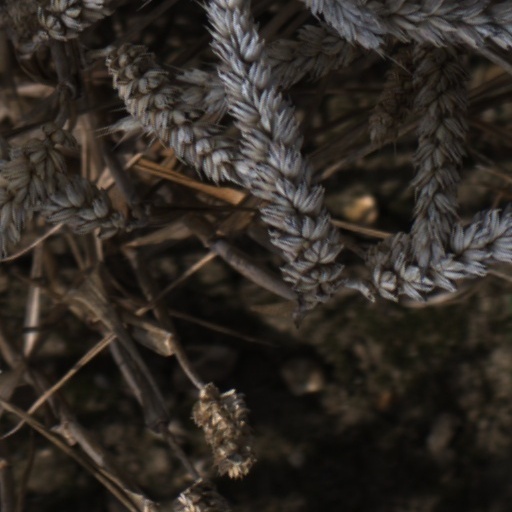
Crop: wheat